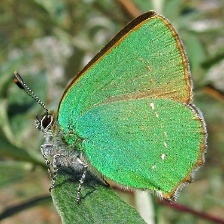
Species: GREEN HAIRSTREAK
Butterfly family (ImageNet category): lycaenid_butterfly